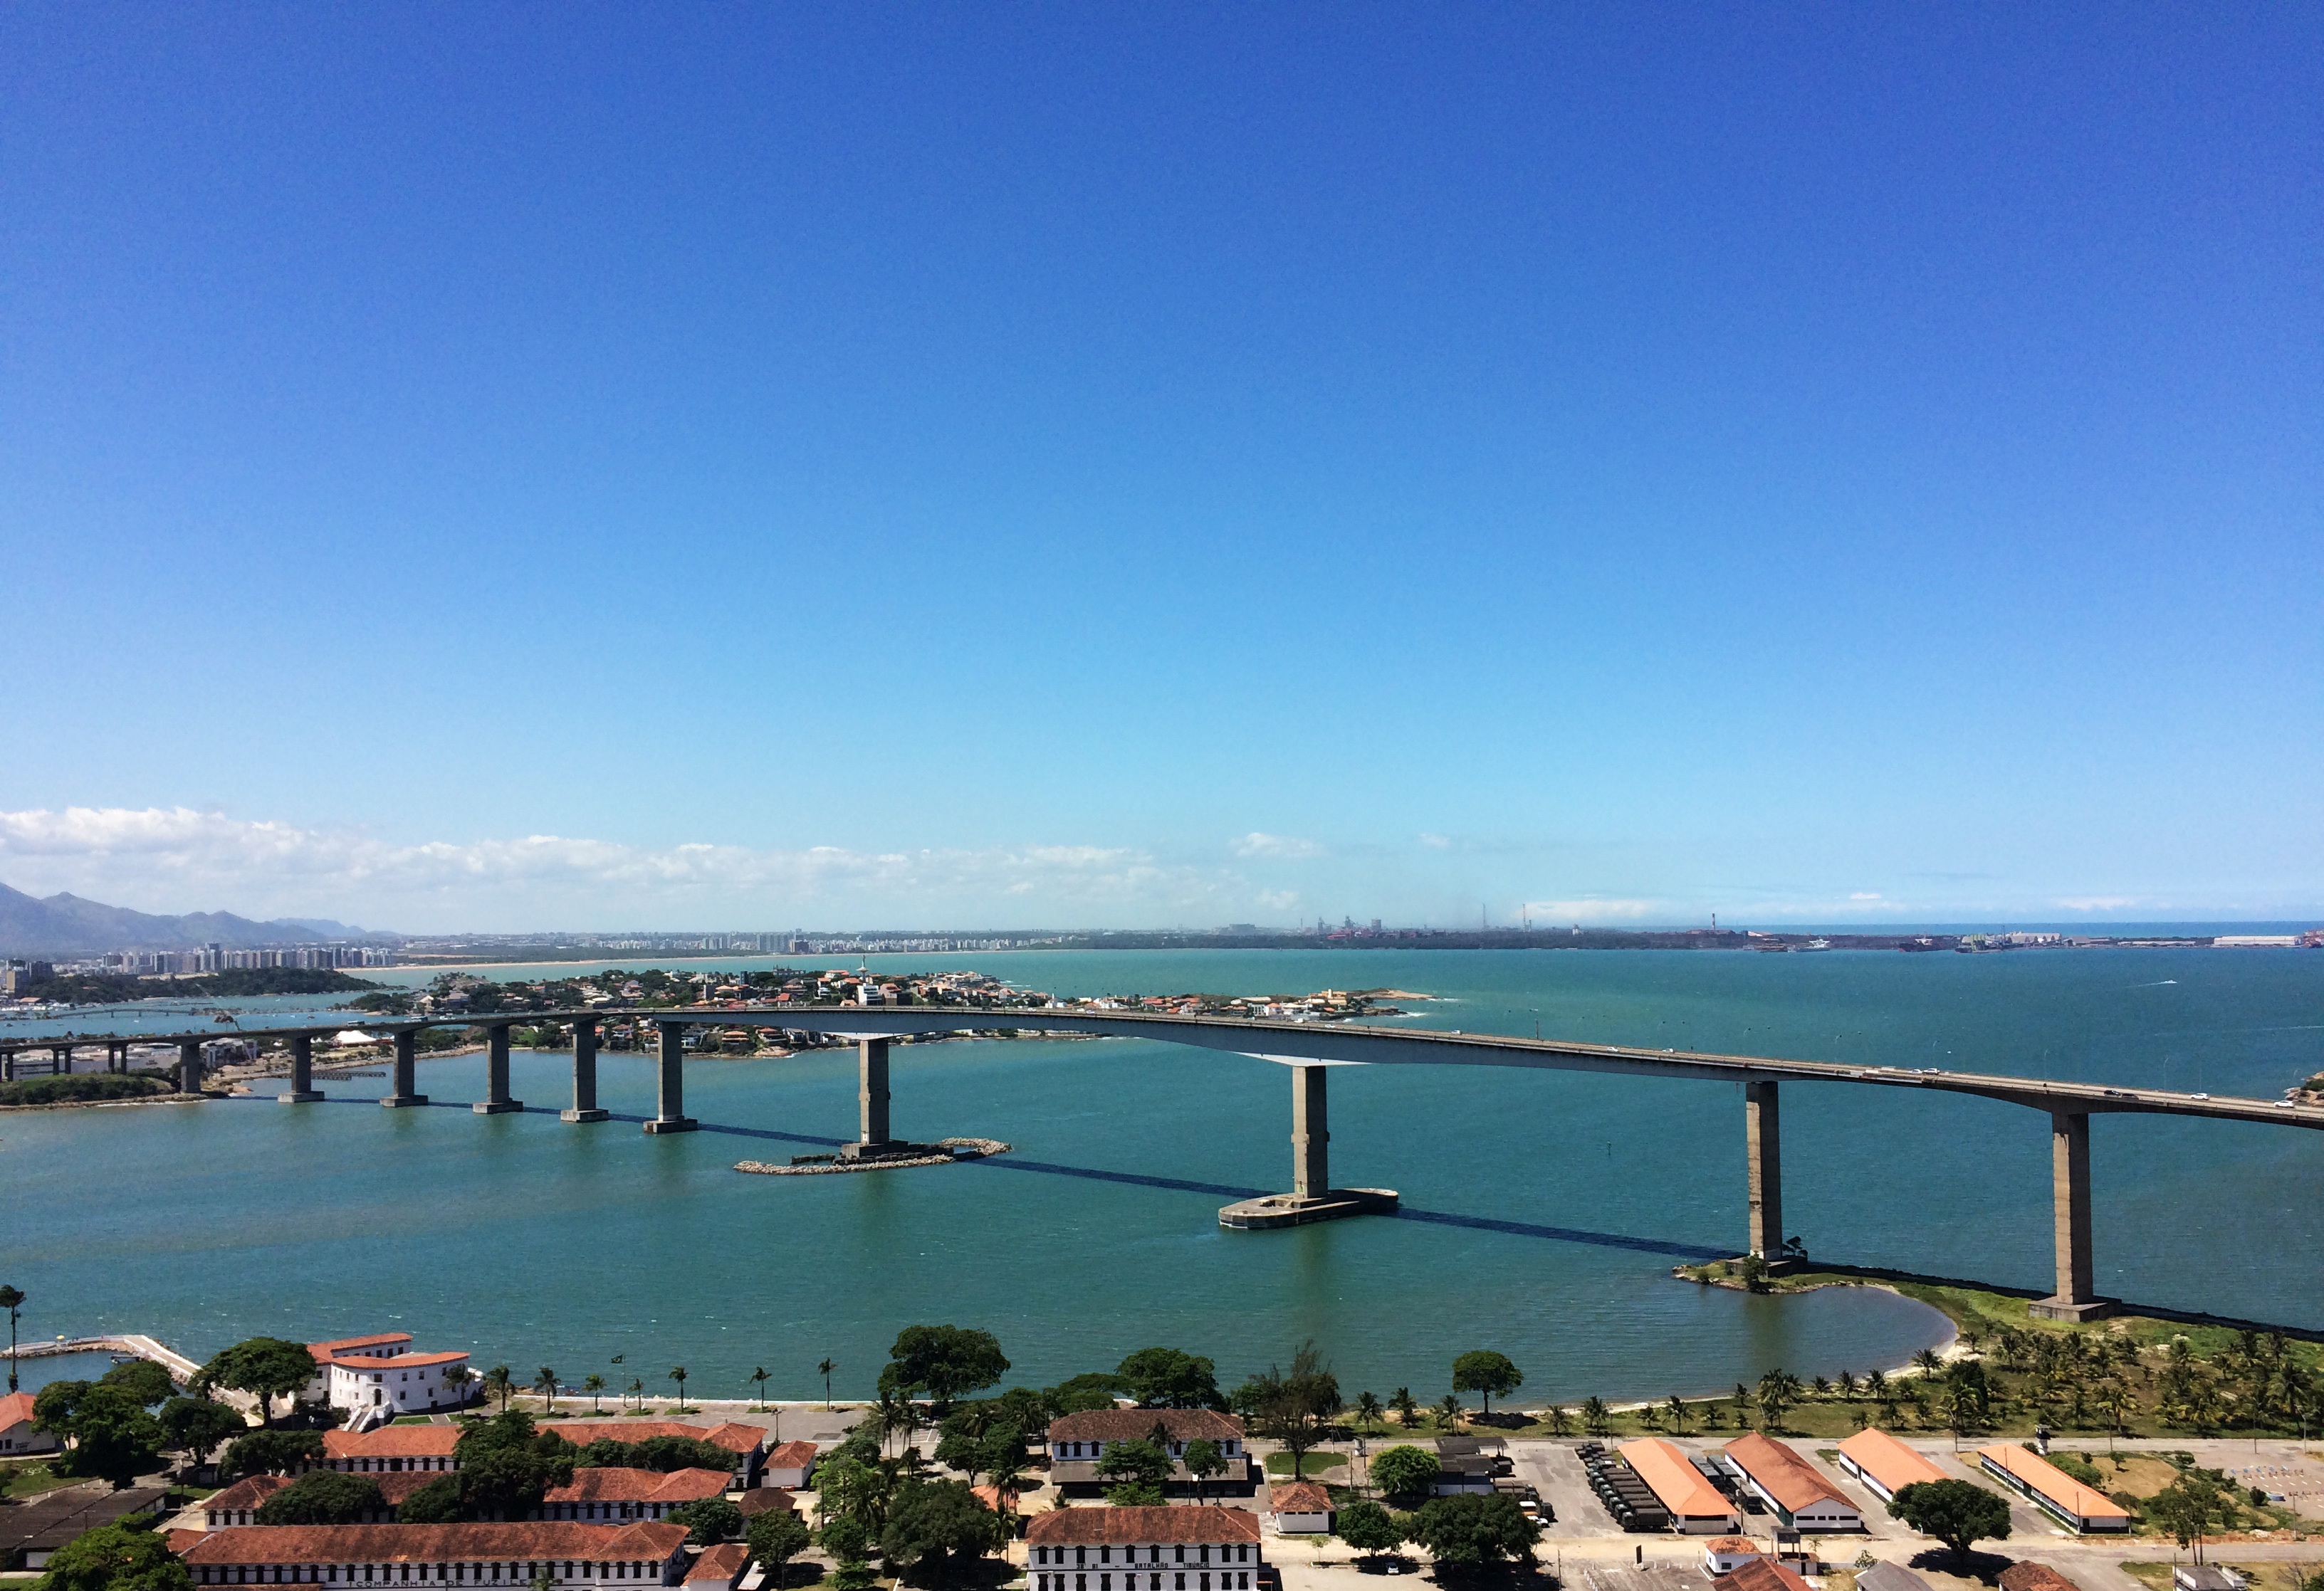
beach, sea, coast, ocean, horizon, dock, shore, vacation, cove, bay, marina, reservoir, body of water, cape